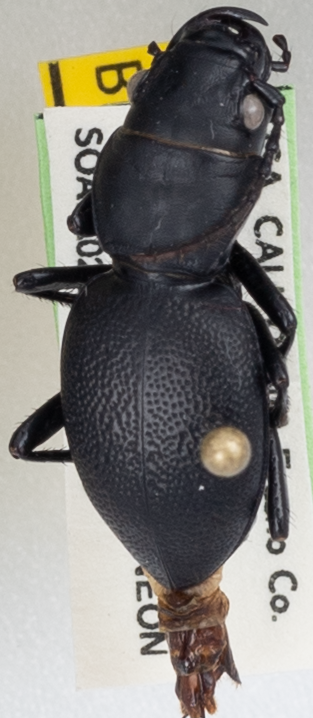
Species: Omus californicus
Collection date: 2023-08-09
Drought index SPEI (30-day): -1.362
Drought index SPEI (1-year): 1.13
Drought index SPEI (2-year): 0.54